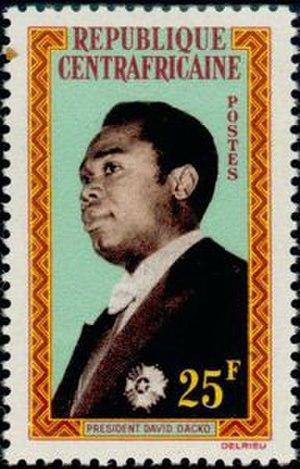
David Dacko, né le 24 mars 1930 à Bouchia, près de Mbaïki et mort le 20 novembre 2003 à Yaoundé, est un homme politique centrafricain, qui fut président du gouvernement centrafricain de 1959 à 1960 puis président de la République centrafricaine à deux reprises, de 1960 à 1966 et de 1979 à 1981. Président avant puis après le régime de Bokassa, il met en place la deuxième république centrafricaine au lendemain de l'abolition de l'Empire en 1979. Cependant le pays est agité, et Dacko est contrait démissionner par un coup d'État en 1981. Il s'écarte alors progressivement de la vie politique.